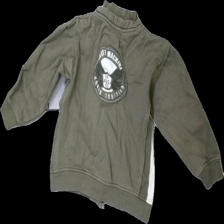
View: back
Type: Cardigan
Category: Children
Brand: Not in the list
Brand text on label: orchestra
Colors: Green, White
Material: 100% cotton
Pattern: Other
Cut: Regular
Size: 116
Season: All
Price range: <50
Recommended usage: Export
Description: kofta med dragkedja, text fram, urtvättad
Comment: urtvättad